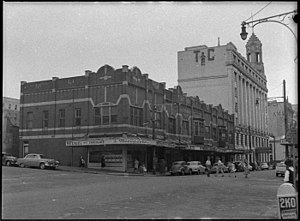
Newcastle (New South Wales) / Historie / Det 20. århundrede
Hjørnet af Hunter og Pacific Street, 1956
Newcastle er den næststørste by i den australske delstat New South Wales. Metropolområdet omfatter det meste af lokalregeringsområderne City of Newcastle og City of Lake Macquarie. Byen er centrum for Greater Newcastle området, som omfatter lokalregeringsområderne City of Newcastle, City of Lake Macquarie, City of Cessnock, City of Maitland og Port Stephens Council.